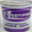
Label: can